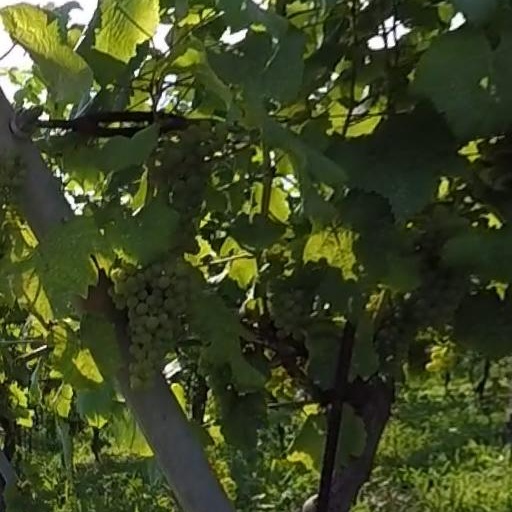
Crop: grape